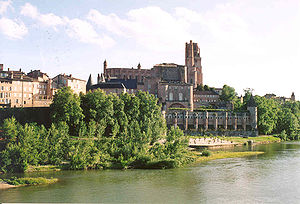
Albi
Udsigt over Albi
Udsigt over Albi
Albi er en kommune og by i Sydfrankrig. Byen er préfecture i departementet Tarn, og den ligger ved floden Tarn, 80 kilometer nordøst for Toulouse. Indbyggerne kaldes albigensere. Den religiøse gruppe katharene, også kendt som albigensere havde deres udspring i dette område, og forfølgelse af katarene, kendt som det Albigensiske korstog, foregik i dette område.